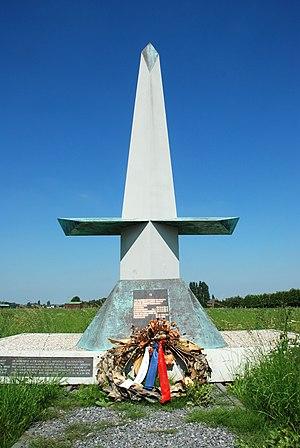
Belgique - Genappe - Quatre Bras de Baisy-Thy - Monument à la cavalerie néerlandaise This photo of immovable heritage has been taken in the Walloon Region
Les Quatre-Bras de Baisy-Thy, ou simplement les Quatre-Bras, est un lieu-dit dont l'origine est le carrefour routier important à l’intersection des routes Bruxelles–Charleroi et Nivelles–Namur. Il se trouve au sud de Baisy-Thy dans la commune de Genappe, dans le Brabant wallon.
Le Monument à la cavalerie néerlandaise est un monument situé aux Quatre Bras de Baisy-Thy qui honore la mémoire des soldats de la cavalerie néerlandaise tombés au combat lors de la bataille des Quatre Bras le 16 juin 1815 et la bataille de Waterloo le 18 juin 1815.
La bataille des Quatre Bras s'est déroulée le 16 juin 1815, entre 14 et 21 heures, au début de la campagne de Belgique, autour du carrefour routier du même nom, situé actuellement sur le territoire de la commune wallonne de Genappe. Ce carrefour, situé à trente-quatre kilomètres de Bruxelles et à dix-huit de Waterloo, revêt une importance stratégique majeure car il marque le croisement des routes sud-est - nord-ouest Namur-Nivelles et sud-nord Charleroi-Bruxelles.